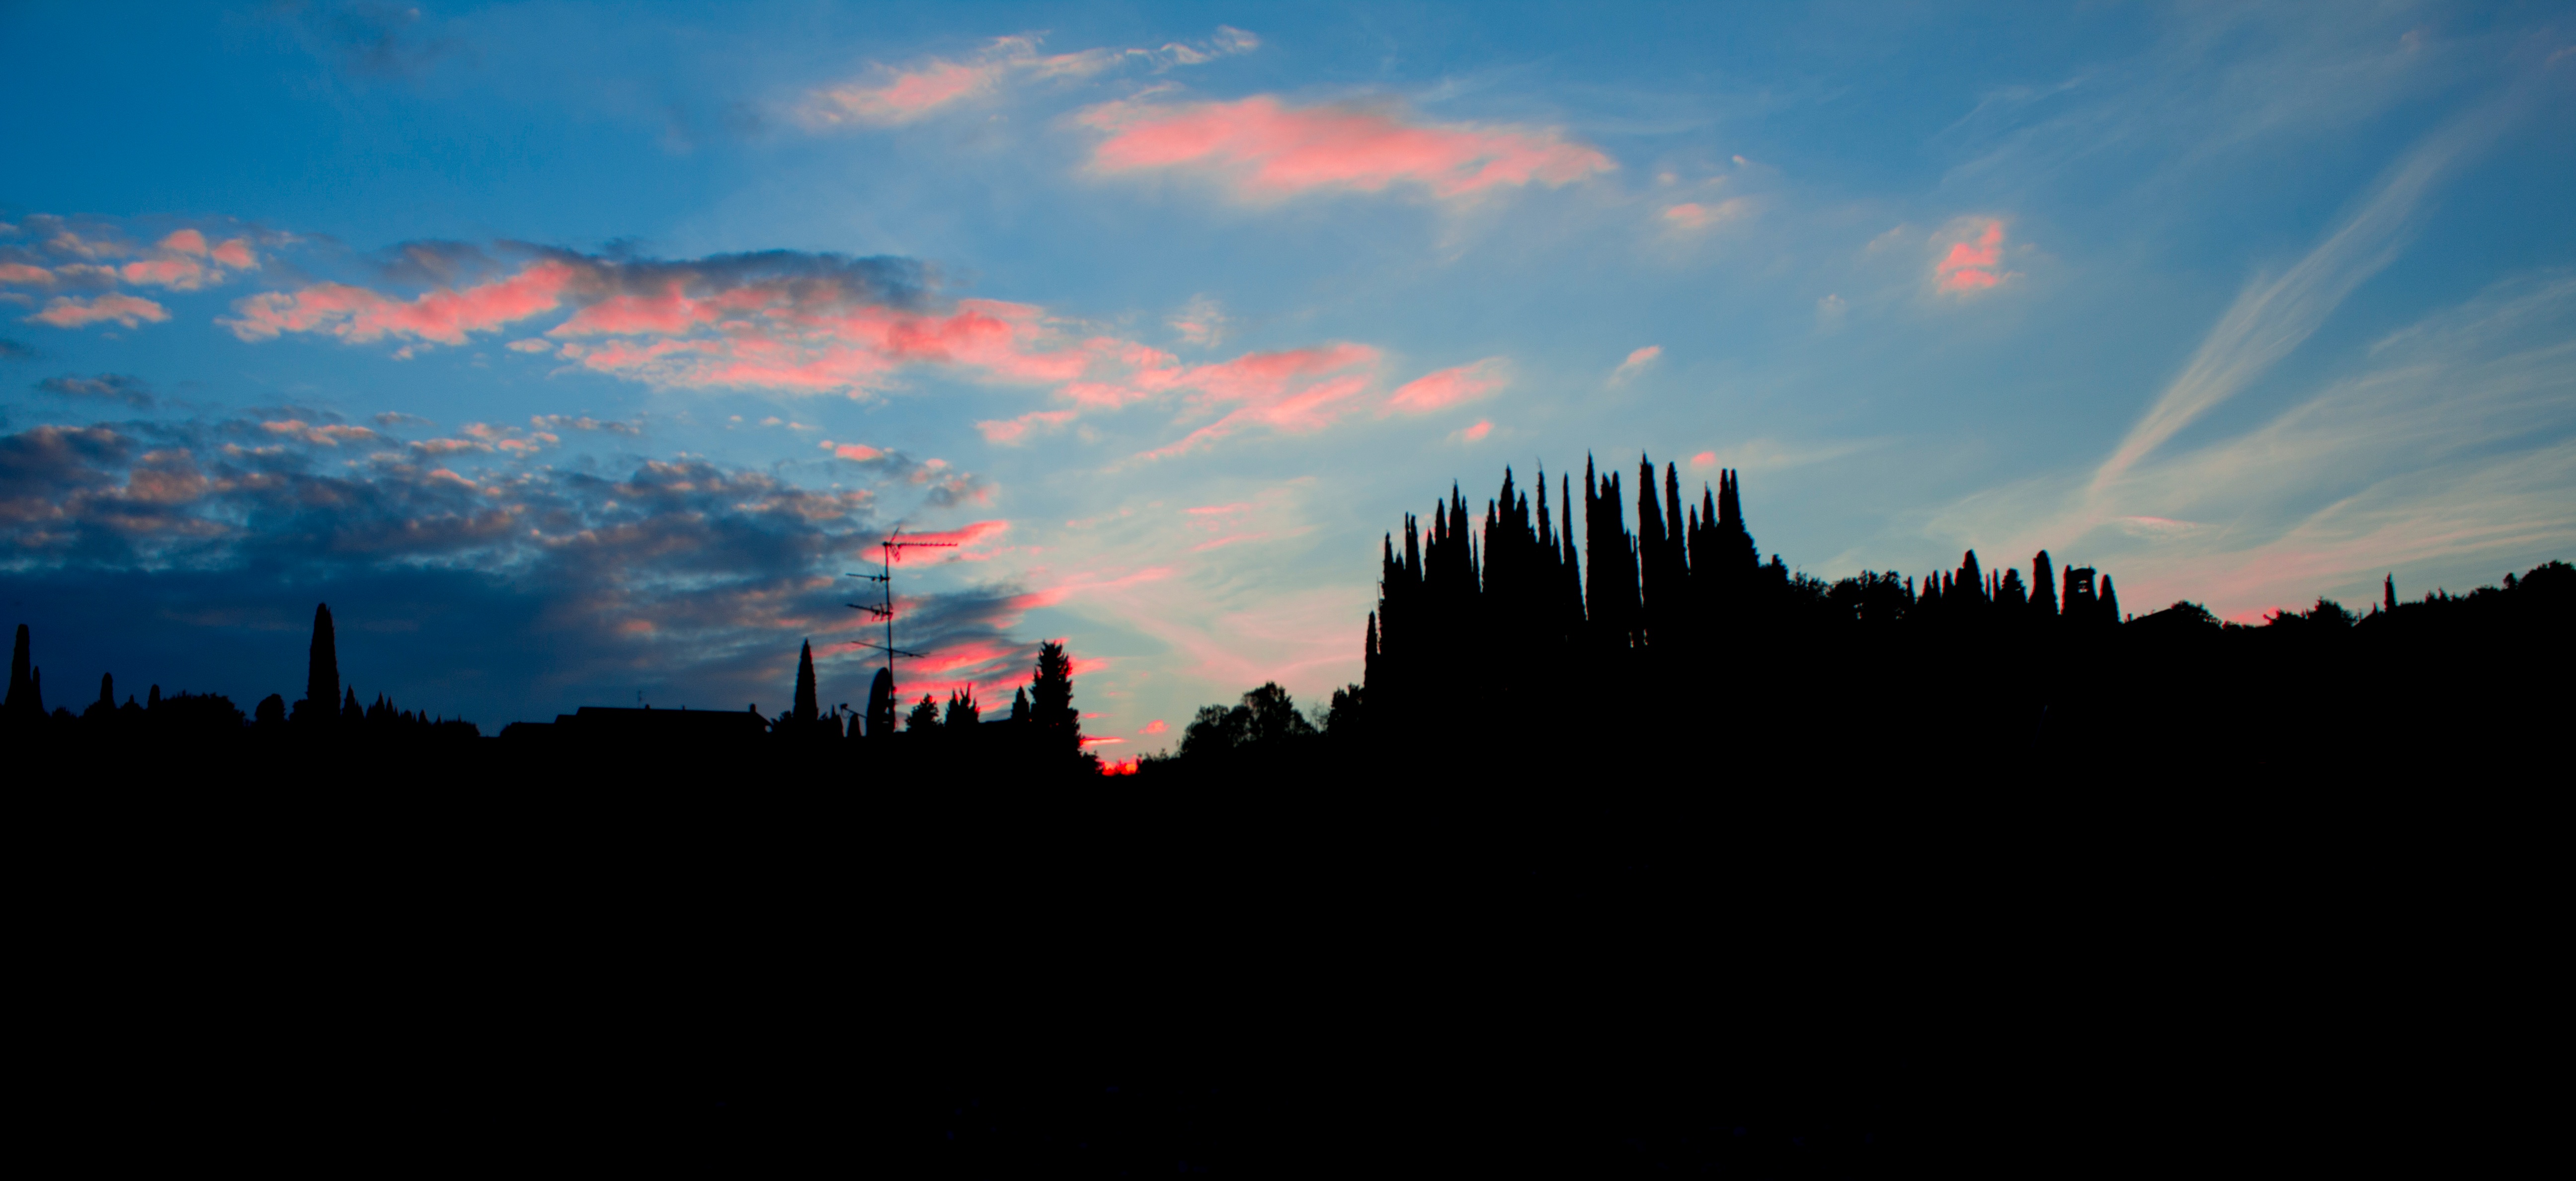
horizon, cloud, sky, sunrise, sunset, skyline, sunlight, morning, dawn, atmosphere, dusk, evening, darkness, afterglow, meteorological phenomenon